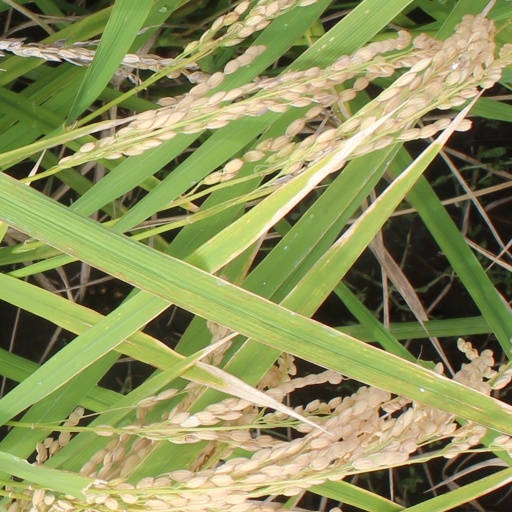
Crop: rice